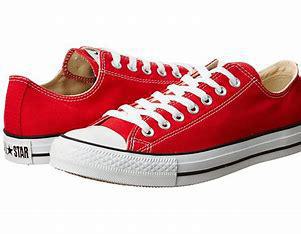
Brand: Converse
Model: Chuck Taylor